Clara Louise Hagins

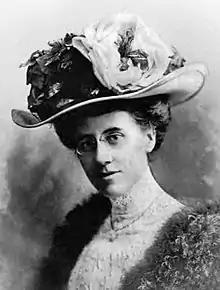
Clara Louise Hagins, from a 1914 publication.

Clara Louise Hagins (1871 – April 16, 1957) was an American photographer and clubwoman based in Chicago, Illinois.